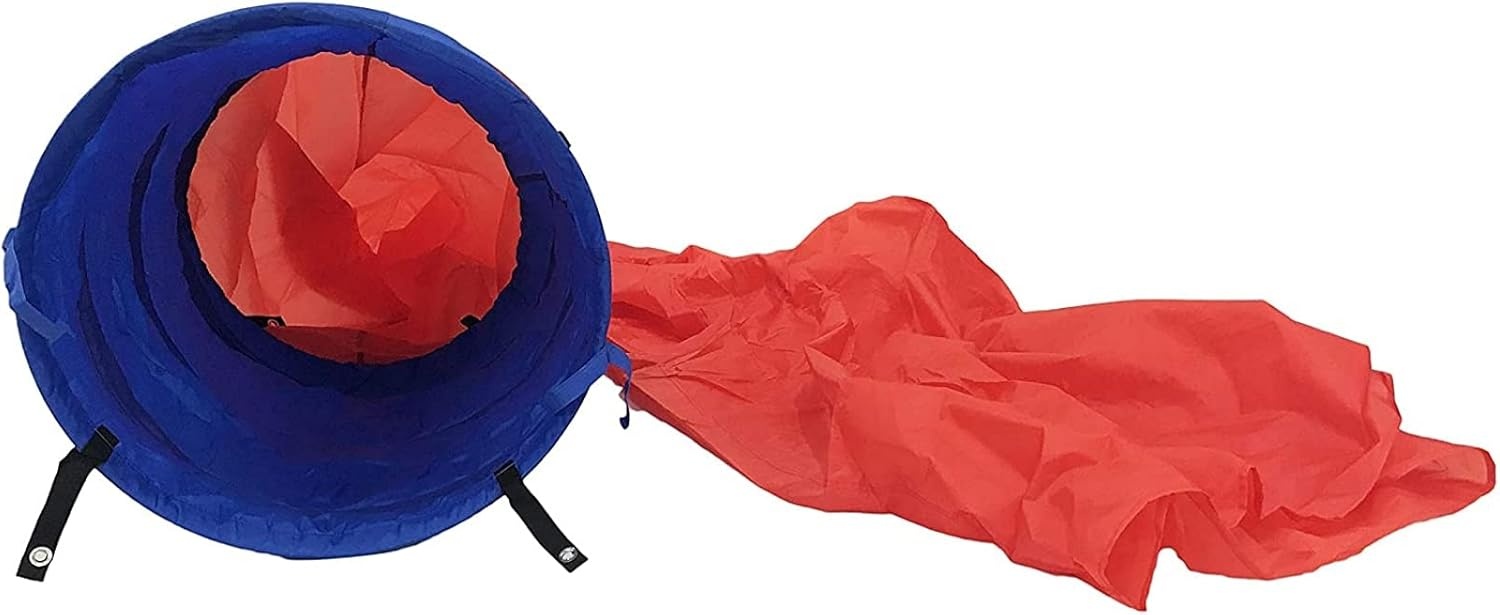
Midlee Dog Agility Chute Tunnel Training Equipment
Overview Breed Recommendation : Large BreedS, Medium Breeds, Small Specific Uses For Product : Exercise Recommended Uses For Product : Indoor Material : Metal, Polyester Mounting Type : Floor Mount About this item About 24" in diameter. Tunnel is about 32" long and chute is about 152" long. Comes with stakes to hold into ground and a convenient carry bag. This dog agility tunnel with chute is a fun way to give your dog some exercise, practice their skills, or play. This dog agility tunnel can be paired with our other training equipment to make your own agility course.
Brand: MidleeDesigns
Category: Animals & Pet Supplies > Pet Supplies > Pet Agility Equipment > Agility Tunnels